Horace Silliman

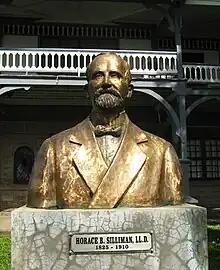
Philanthropist

Horace Brinsmade Silliman (December 3, 1825 – May 4, 1910) was a businessman and philanthropist from Cohoes, New York and an active layman in the Presbyterian Church. He gave a $10,000 gift to start Silliman Institute, which later became Silliman University, in Dumaguete, Philippines. Silliman was known for his and active involvement in the civic community.